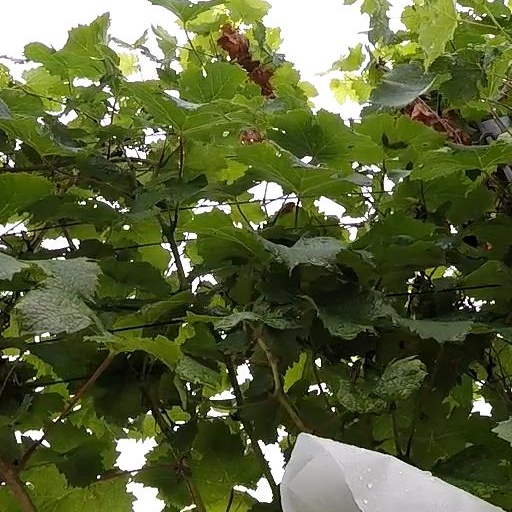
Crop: grape